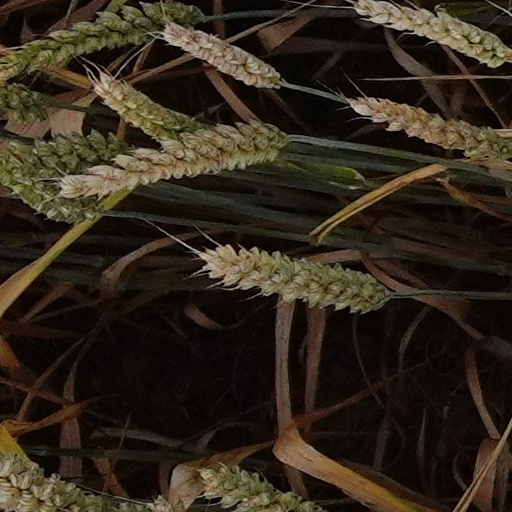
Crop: wheat